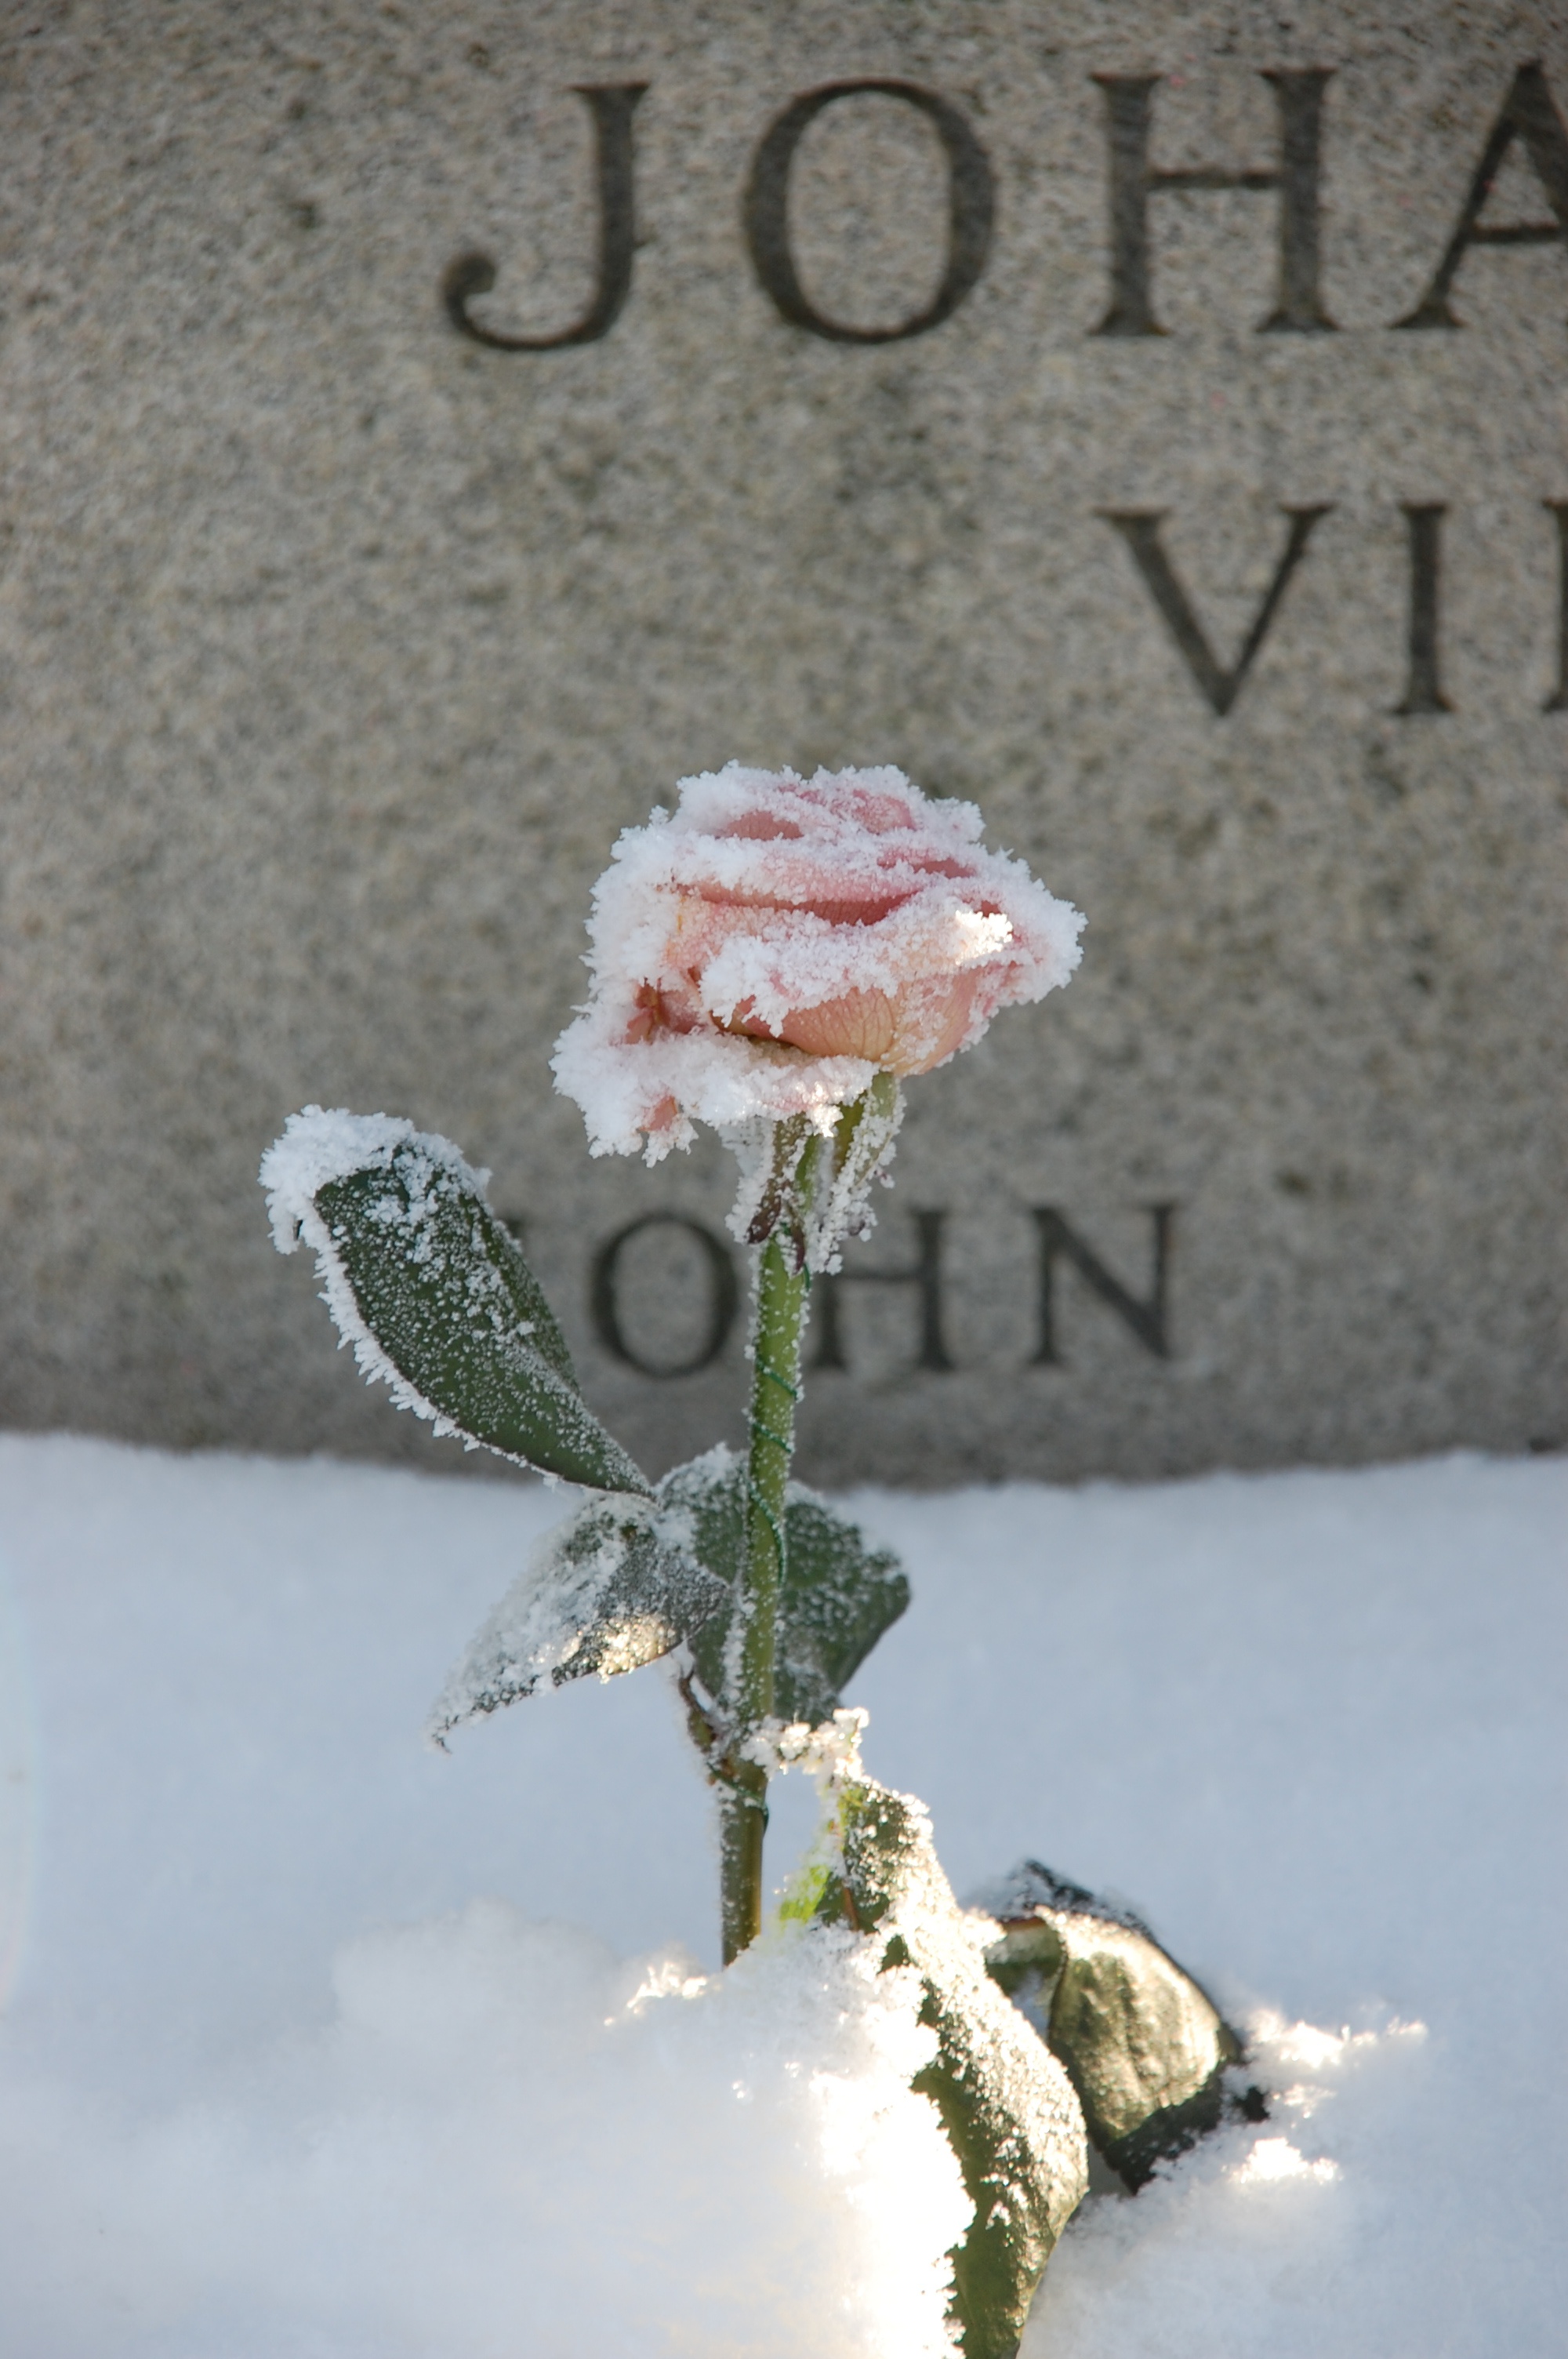
branch, blossom, snow, cold, winter, plant, leaf, flower, frost, spring, weather, flora, season, twig, tomb, rime, freezing